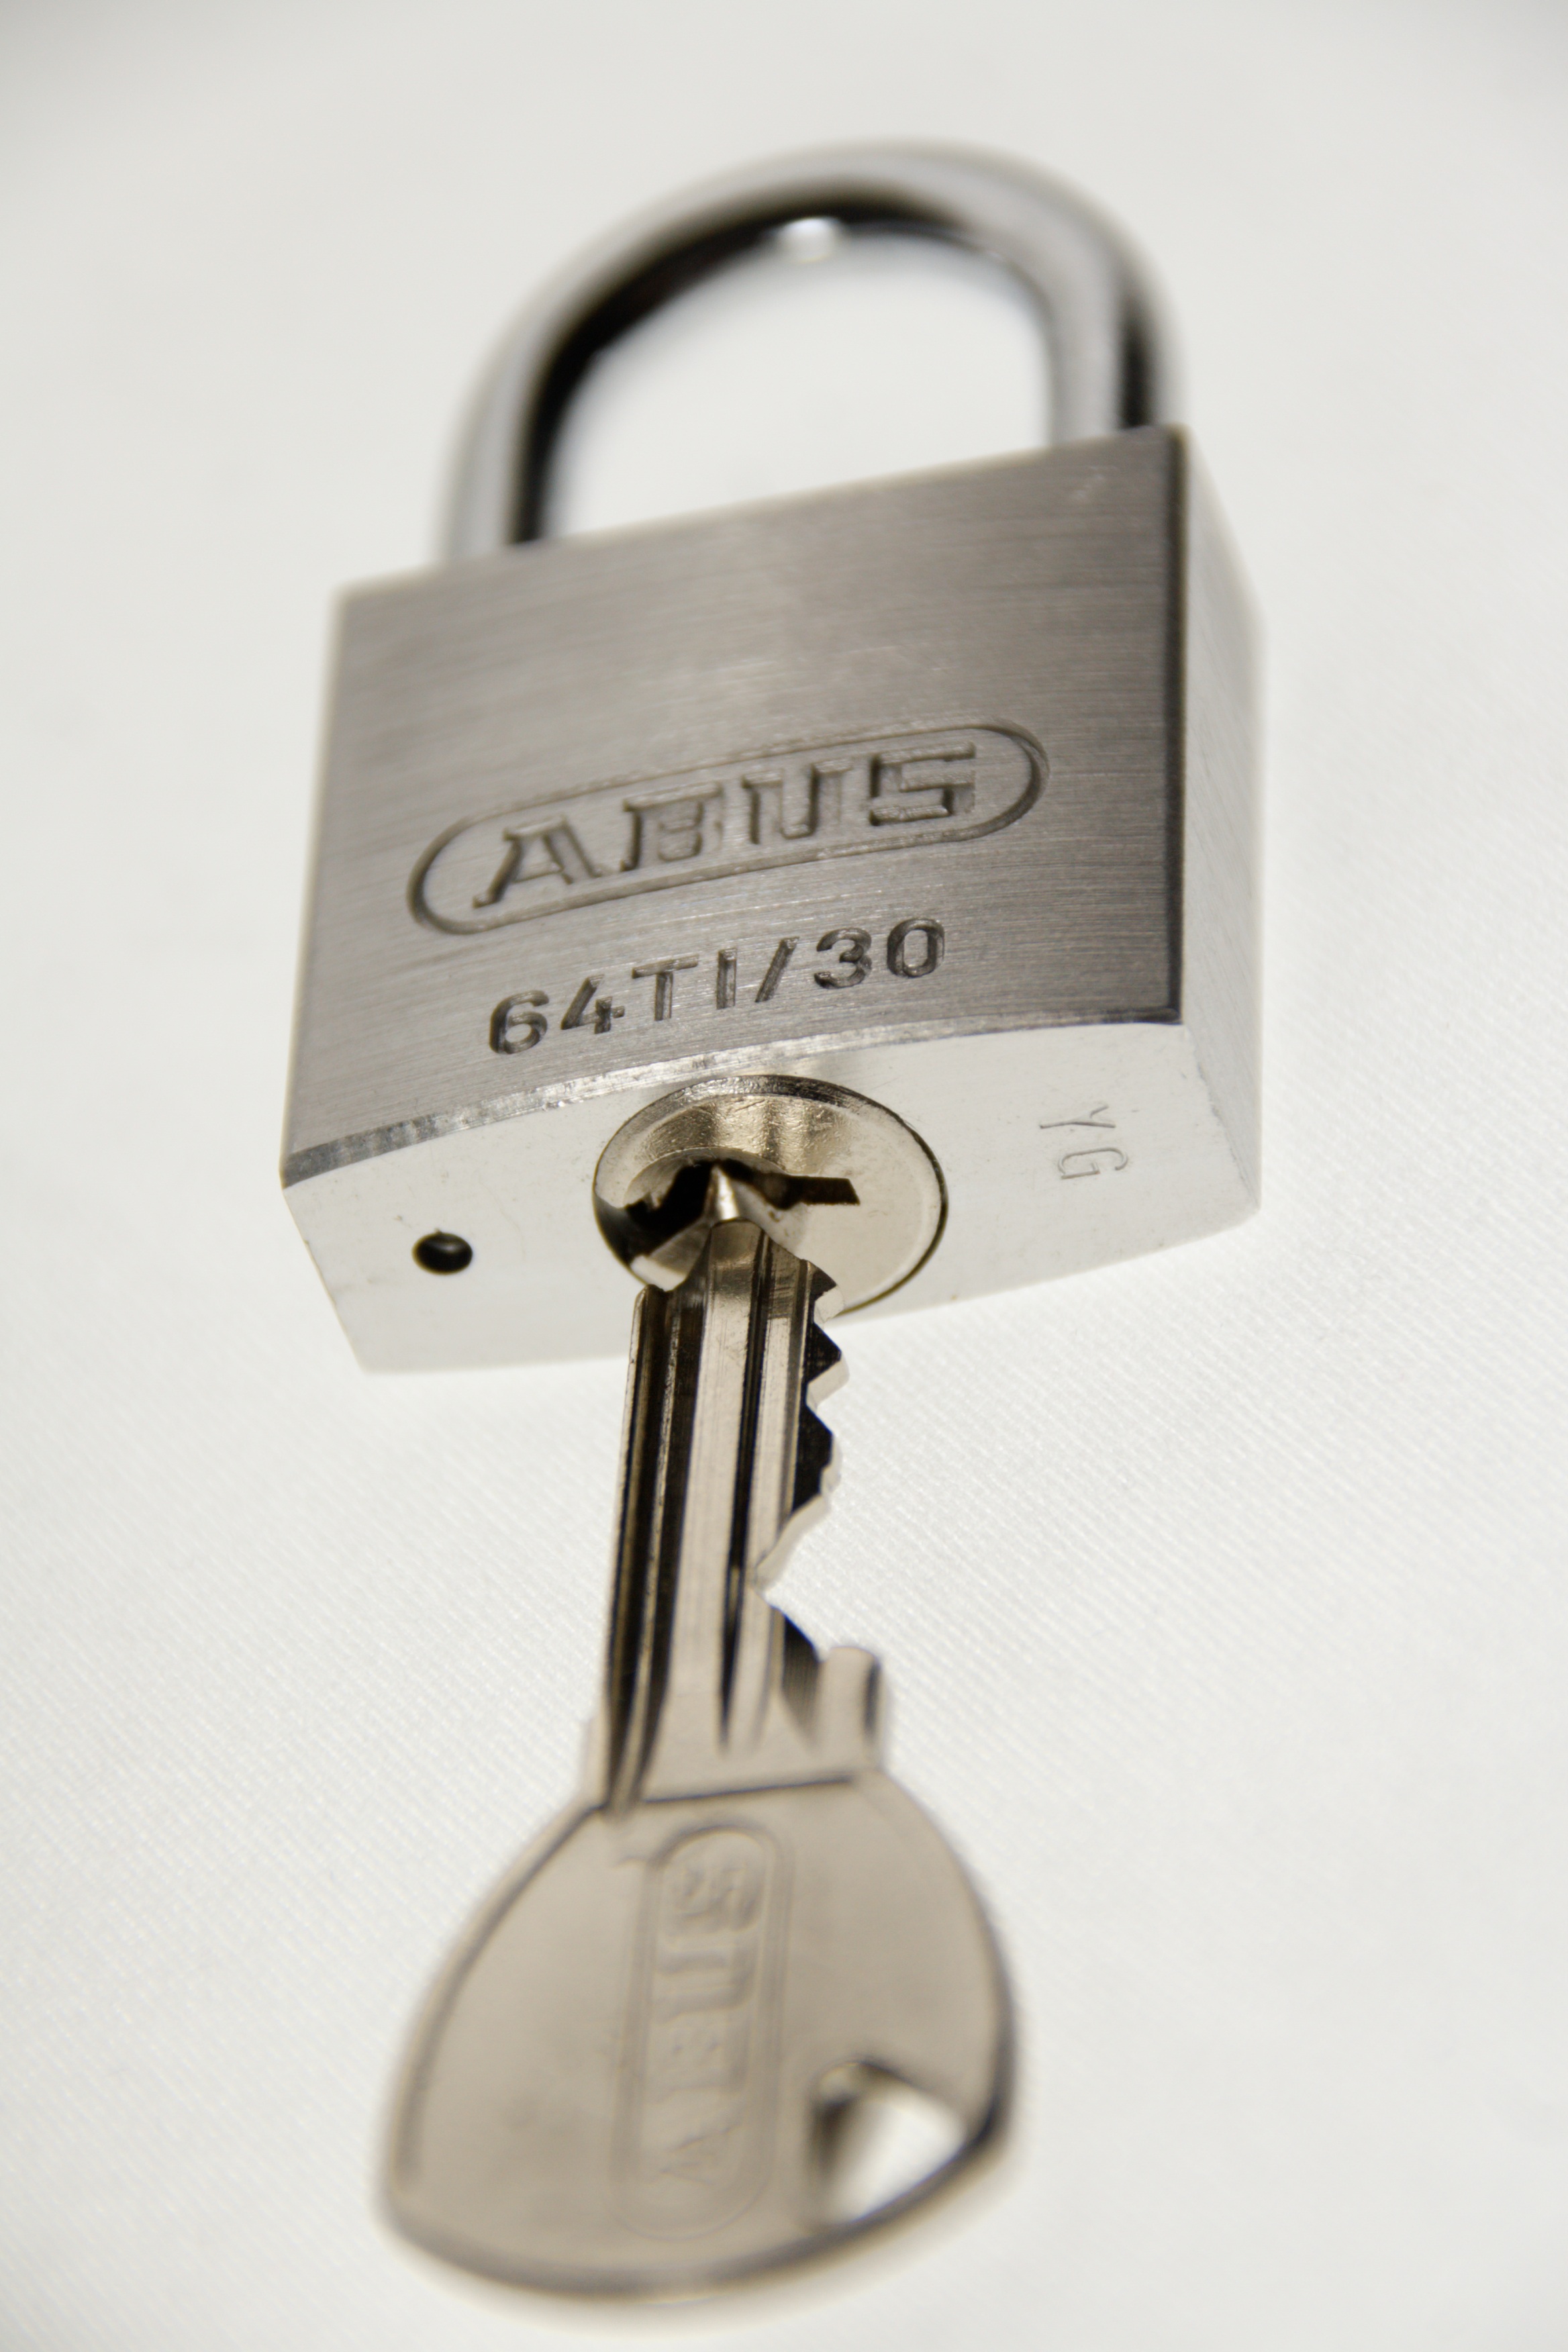
key, castle, close, security, padlock, brass, closed, lock, shut off, completed, backed up